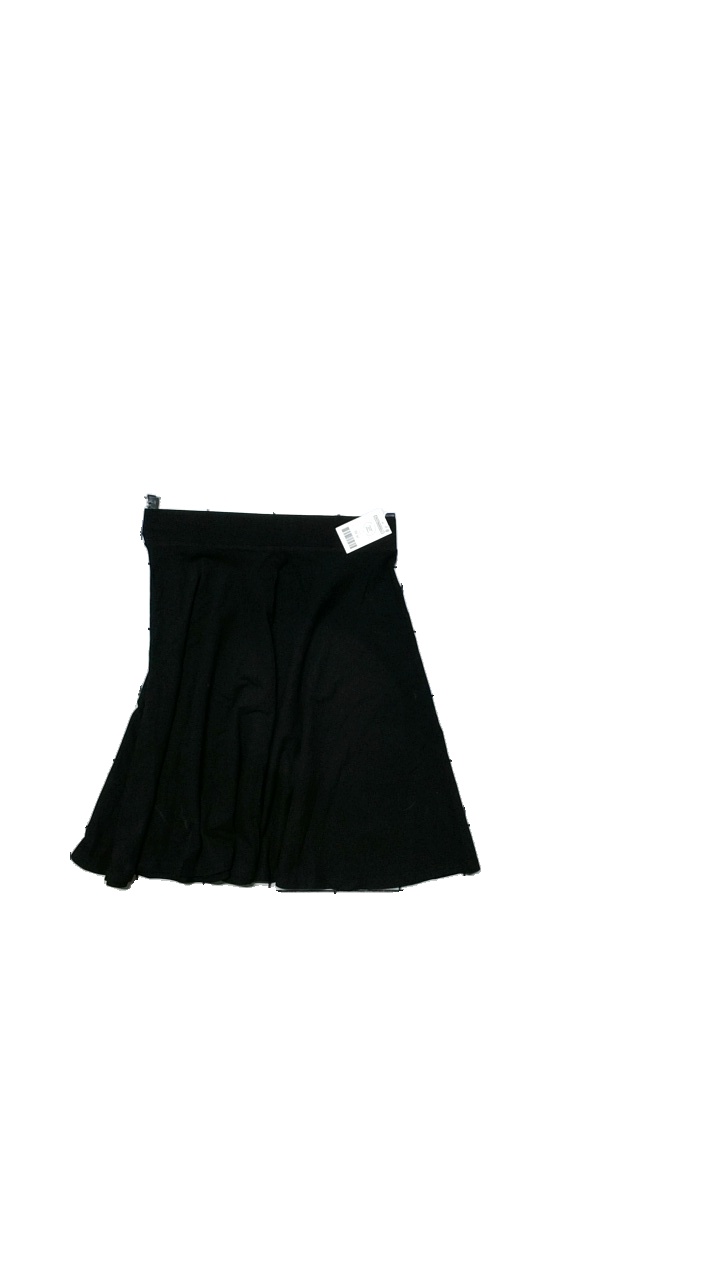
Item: Skirt (Ladies)
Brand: H&m
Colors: Black
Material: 95% cotton, 5% elastane
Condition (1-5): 5
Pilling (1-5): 5
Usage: Reuse
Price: <50